2018–2019 student protest in Albania

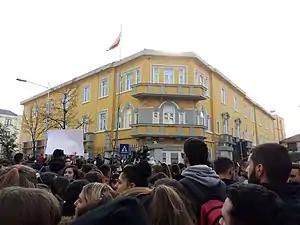

The 2018–2019 student protests in Albania were a series of street protests, demonstrations and online activism events held by the students of the public universities from December 2018 until February 2019, to oppose the high tuition fees. Students across Albania rallied against the moves that were made by the Albanian government to increase the cost of university education, by introducing new fees for exams. The fee comes on top of the dramatically risen university fees, which have failed to lead to any improvement in public education.